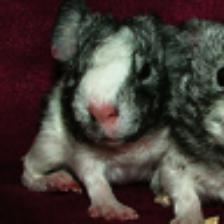
Label: NonHuman